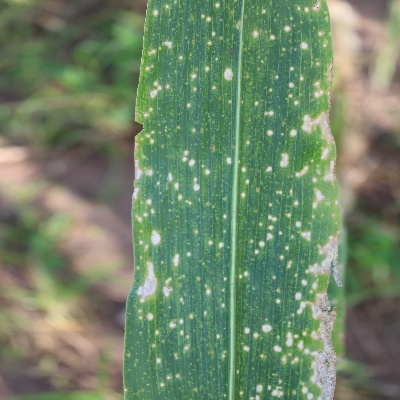
Crop: Maize
Condition: leaf spot